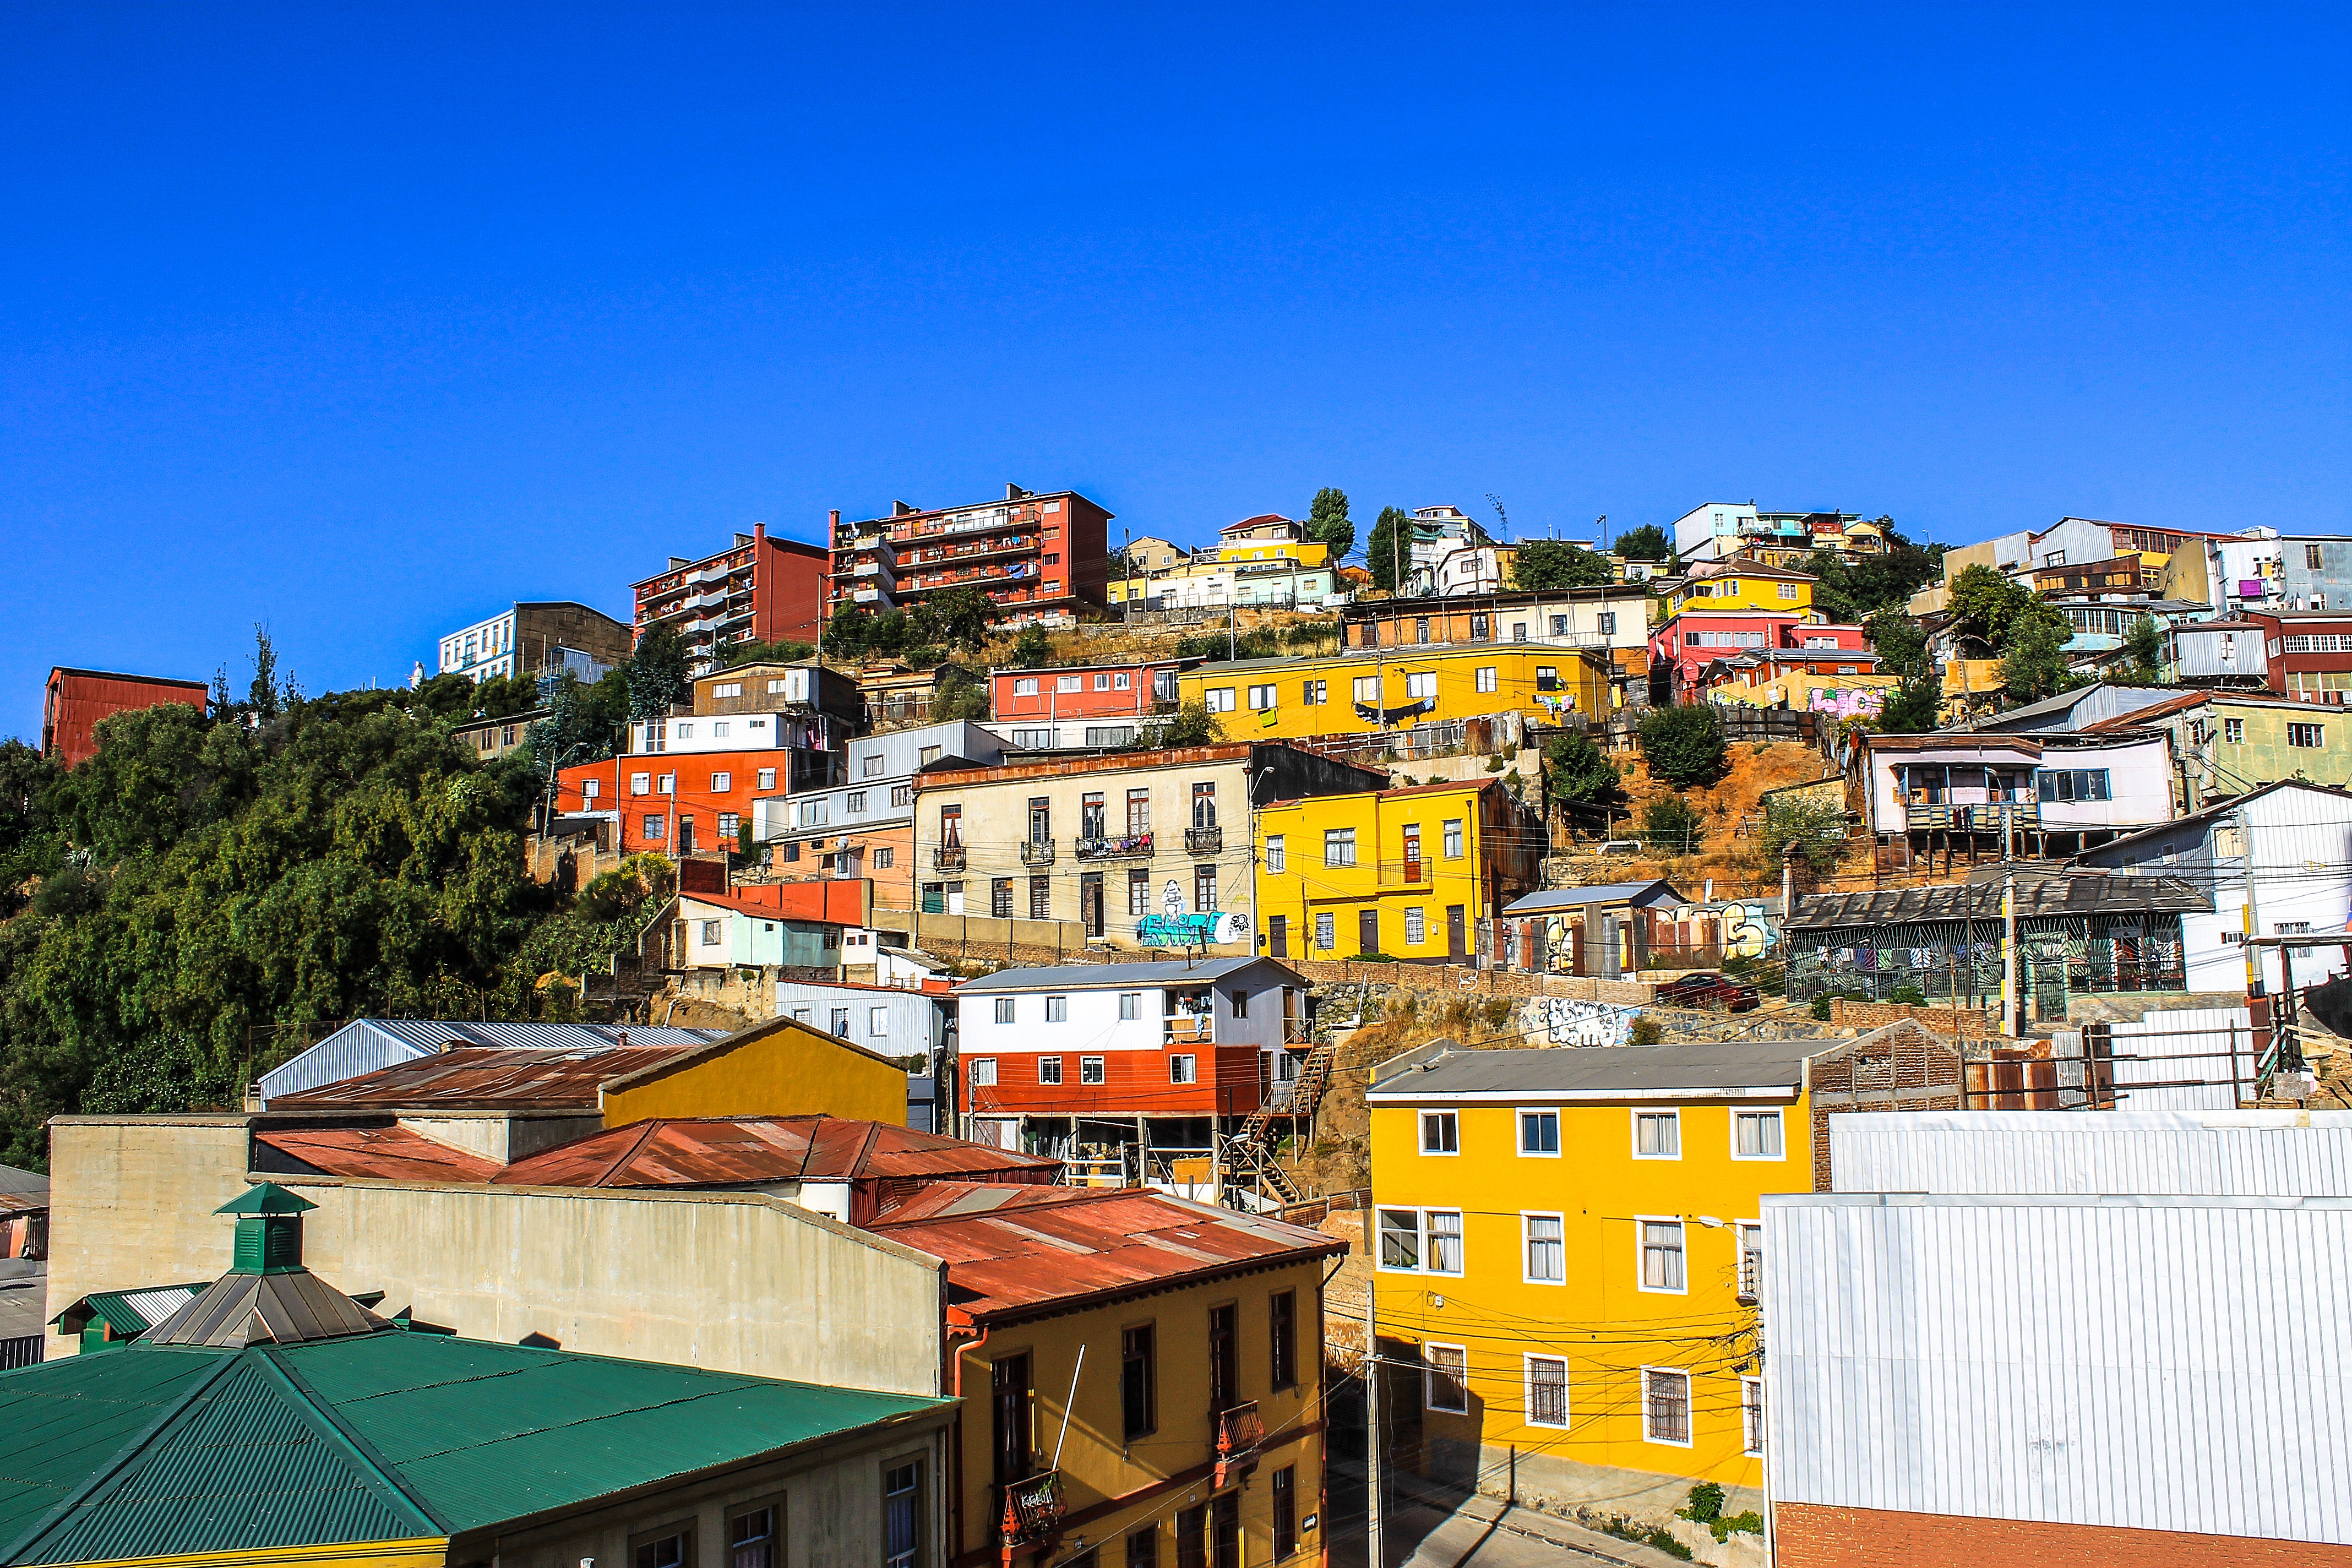
sea, coast, hill, town, city, cityscape, vacation, travel, village, color, port, houses, neighbourhood, residential area, geographical feature, human settlement